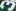
Number: 3